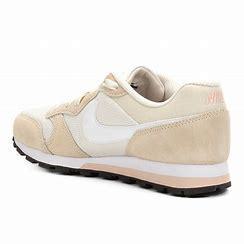
Brand: Nike
Model: MD Runner 2